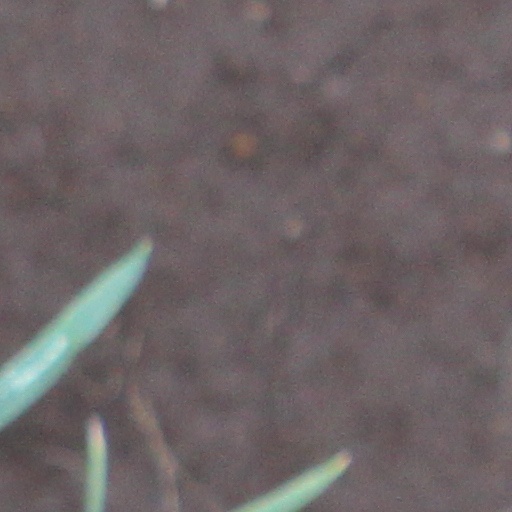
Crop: wheat